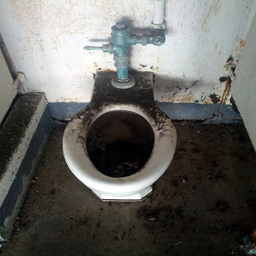
A toilet that has some filth on it.
A rotten looking filth covered toilet sitting in a restroom.
a toilet covered with  a bunch of dirt
A toilet that is dirty in a bathroom.
This toilet was covered in mud when the river reached flood stage.